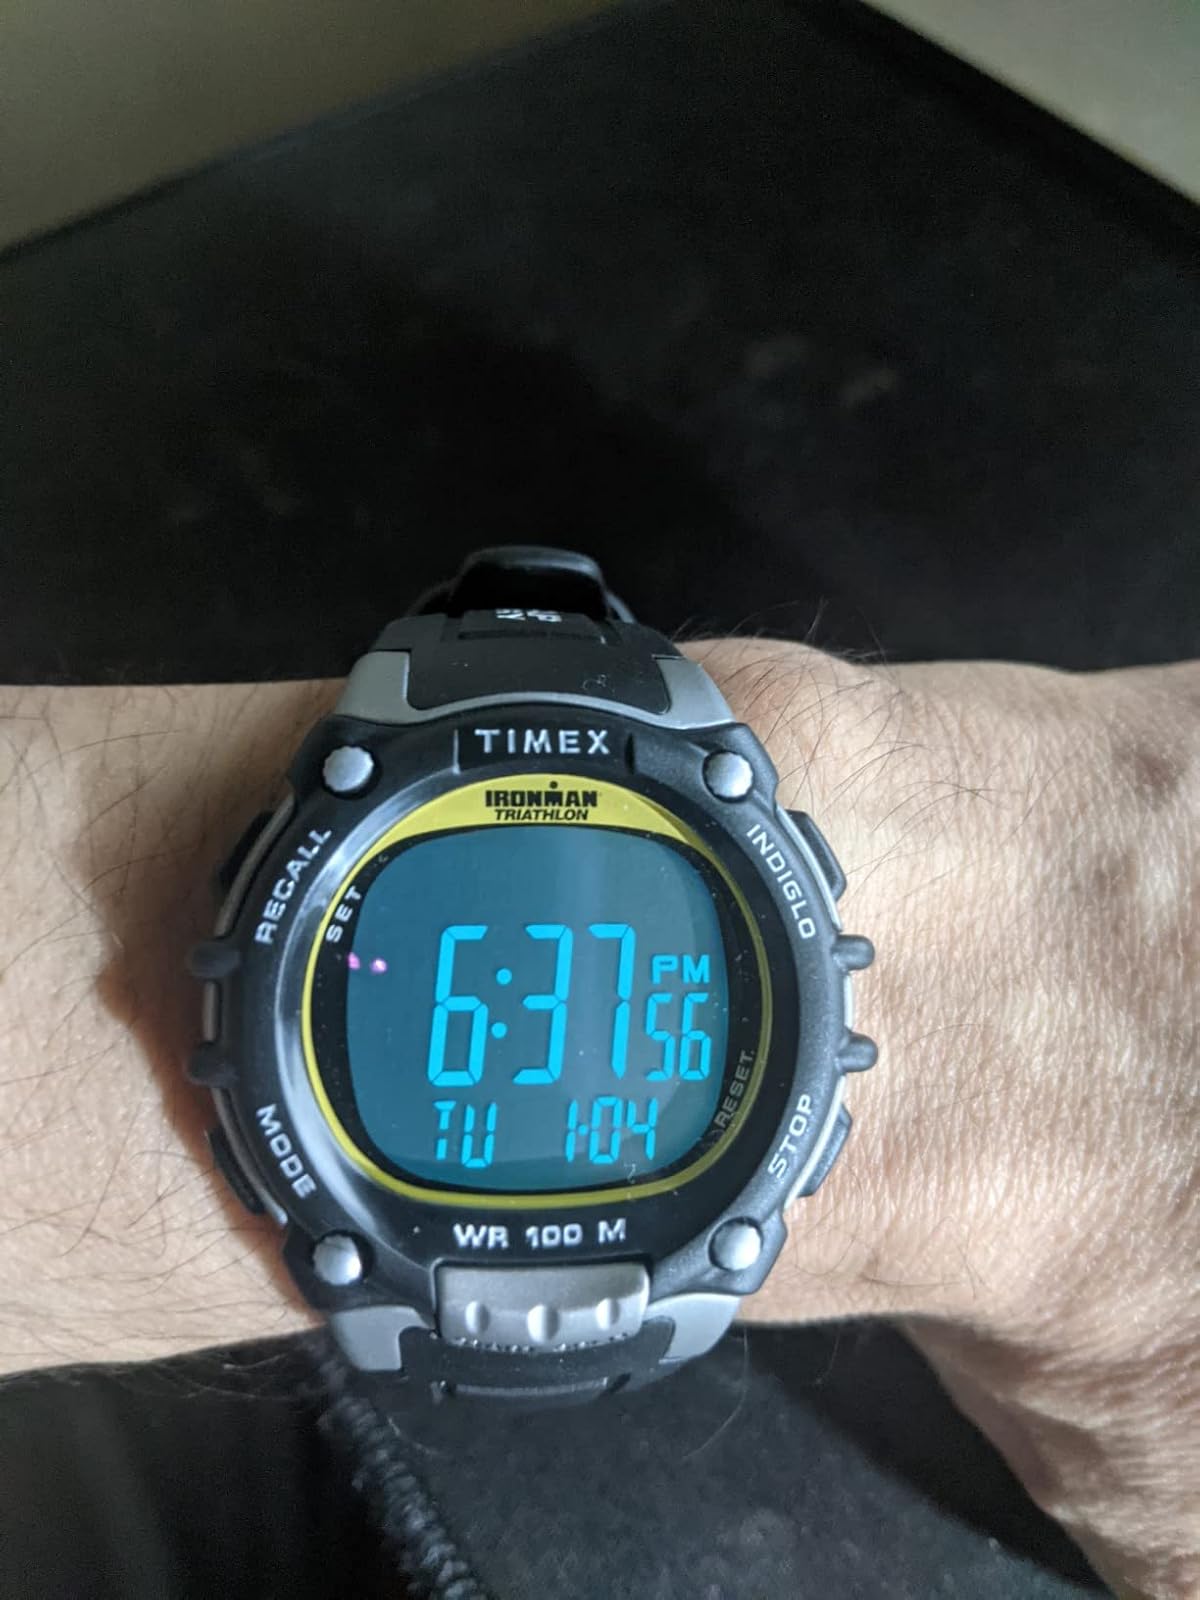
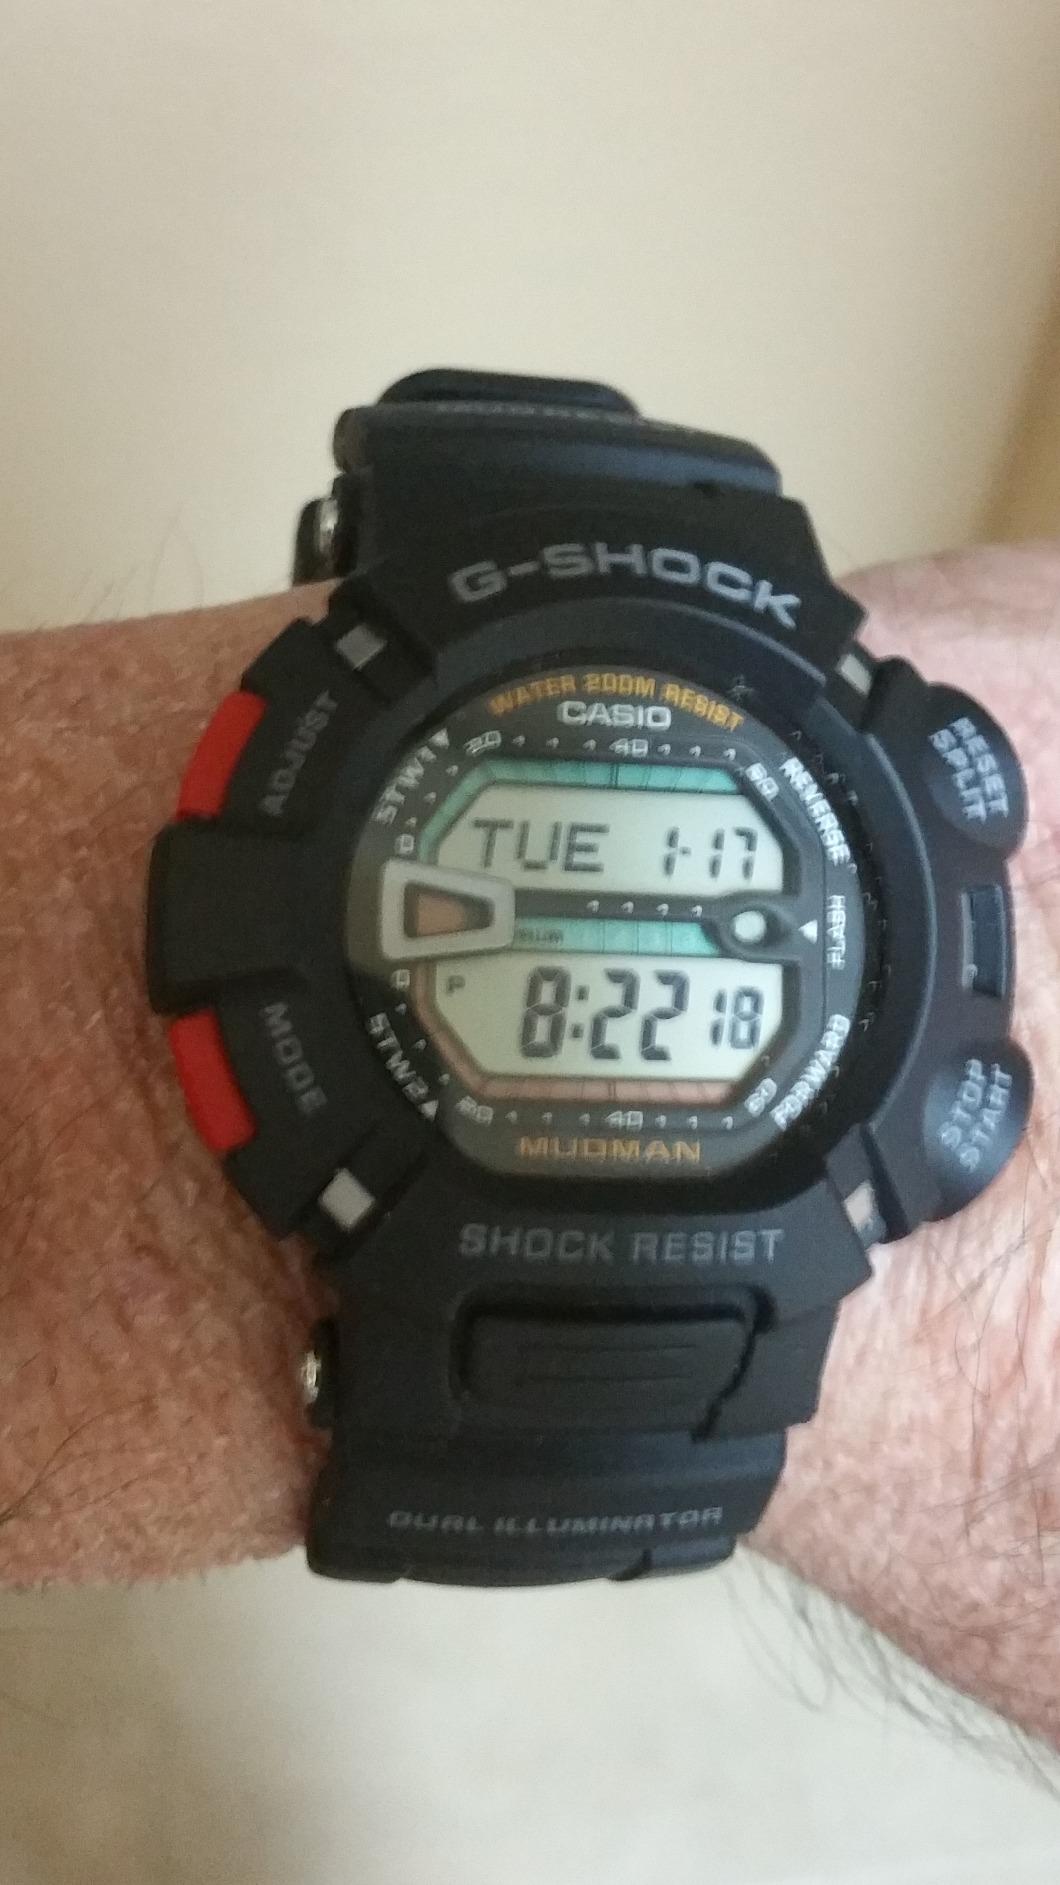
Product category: accessories_watch
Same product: no